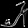
Label: Sandal